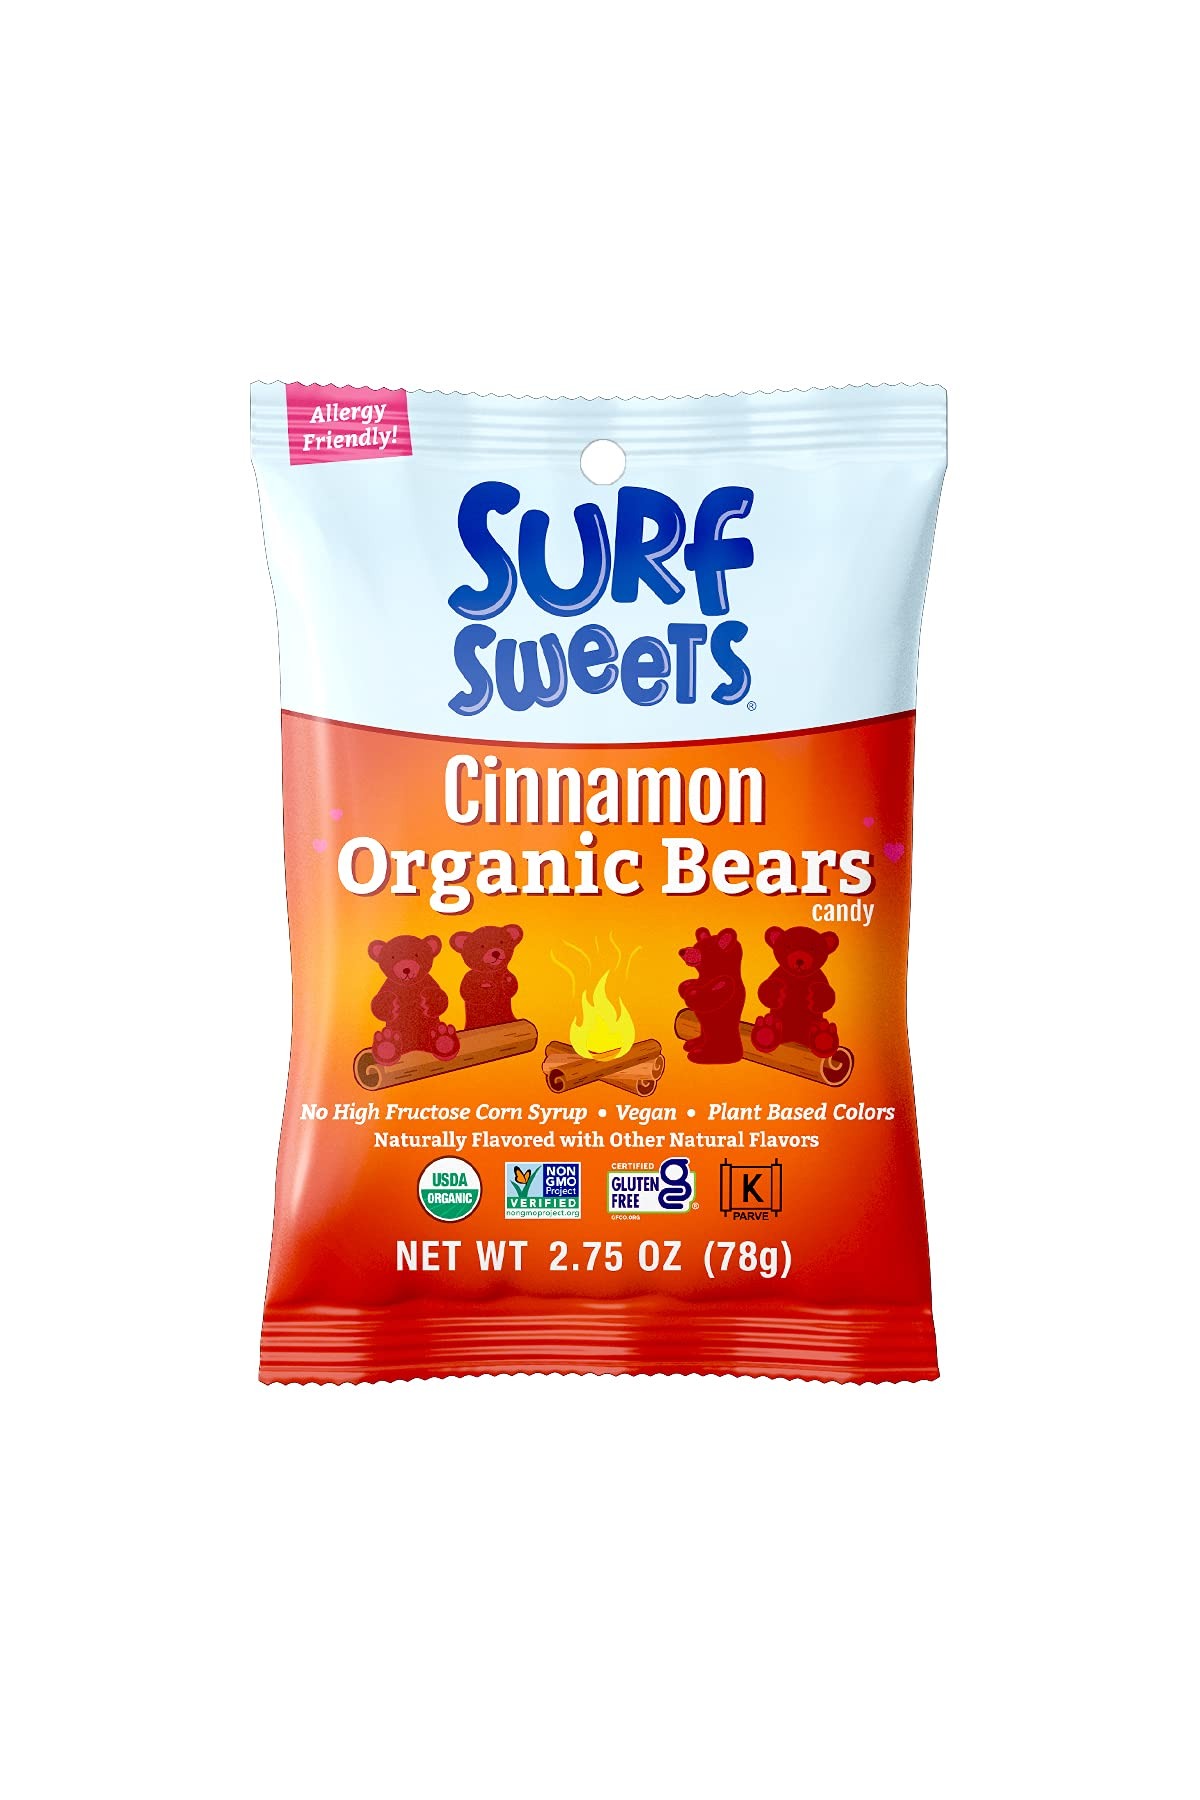
Item Name: Surf Sweets Cinnamon Organic Bears - Vegan Cinnamon Bear Candy, Gluten Free Snacks for Kids and Adults, Hot Cinnamon Candy, Made with Organic Sugar, Allergy Friendly, Kosher - 2.75 oz Bag (Pack of 12)
Bullet Point 1: SWEET'S CINNAMON ORGANIC BEARS: Our soft and chewy Cinnamon Bears offer the perfect cinnamon kick in every chewy bear-shaped bite, with just the right balance of flavor and spice
Bullet Point 2: GUMMY BEAR ALTERNATIVE: Sweet's organic cinnamon bears are vegan. They are also non GMO project verified, certified gluten free, and kosher. Enjoy their sweet and spicy taste with confidence
Bullet Point 3: ALLERGY FRIENDLY CANDY: Free from the top 9 common allergens, including nuts, dairy, and soy, these cinnamon bears are a safe and delicious choice for everyone
Bullet Point 4: SWEETENED WITHOUT CORN SYRUP: Made with organic cane sugar and completely free from high fructose corn syrup and Red 40 Dye, these candies offer a sweet and satisfying snack
Bullet Point 5: IDEAL FOR ANY OCCASION: Enjoy a delightful treat to add a burst of flavor to any event, whether it's a holiday celebration, candy buffet, gift-giving, or just plain snacking
Product Description: Sweet gets spicy with Cinnamon Organic Bears. Because they are made with real and recognizable clean ingredients, Cinnamon Organic Bears are a great choice when you're looking for a little bit of spicy with your sweet. These delicious chewy Cinnamon flavored Bears are free of high fructose corn syrup and red dye 40! They make a great pick me up for an afternoon slump or a sweet treat while watching your favorite show or playing your favorite video game. Treat yourself better with Cinnamon Organic Bears!
Value: 2.75
Unit: Ounce

Price: 58.99